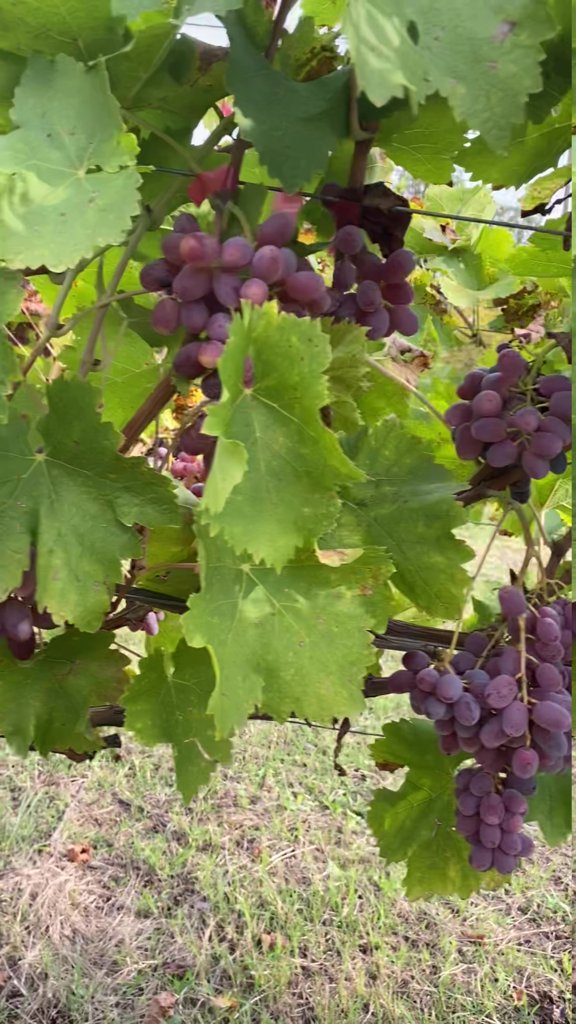
Berries visible: 112
Grape clusters: 4